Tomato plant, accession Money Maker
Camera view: tilt-top (135 deg); turntable rotation: 330 degrees
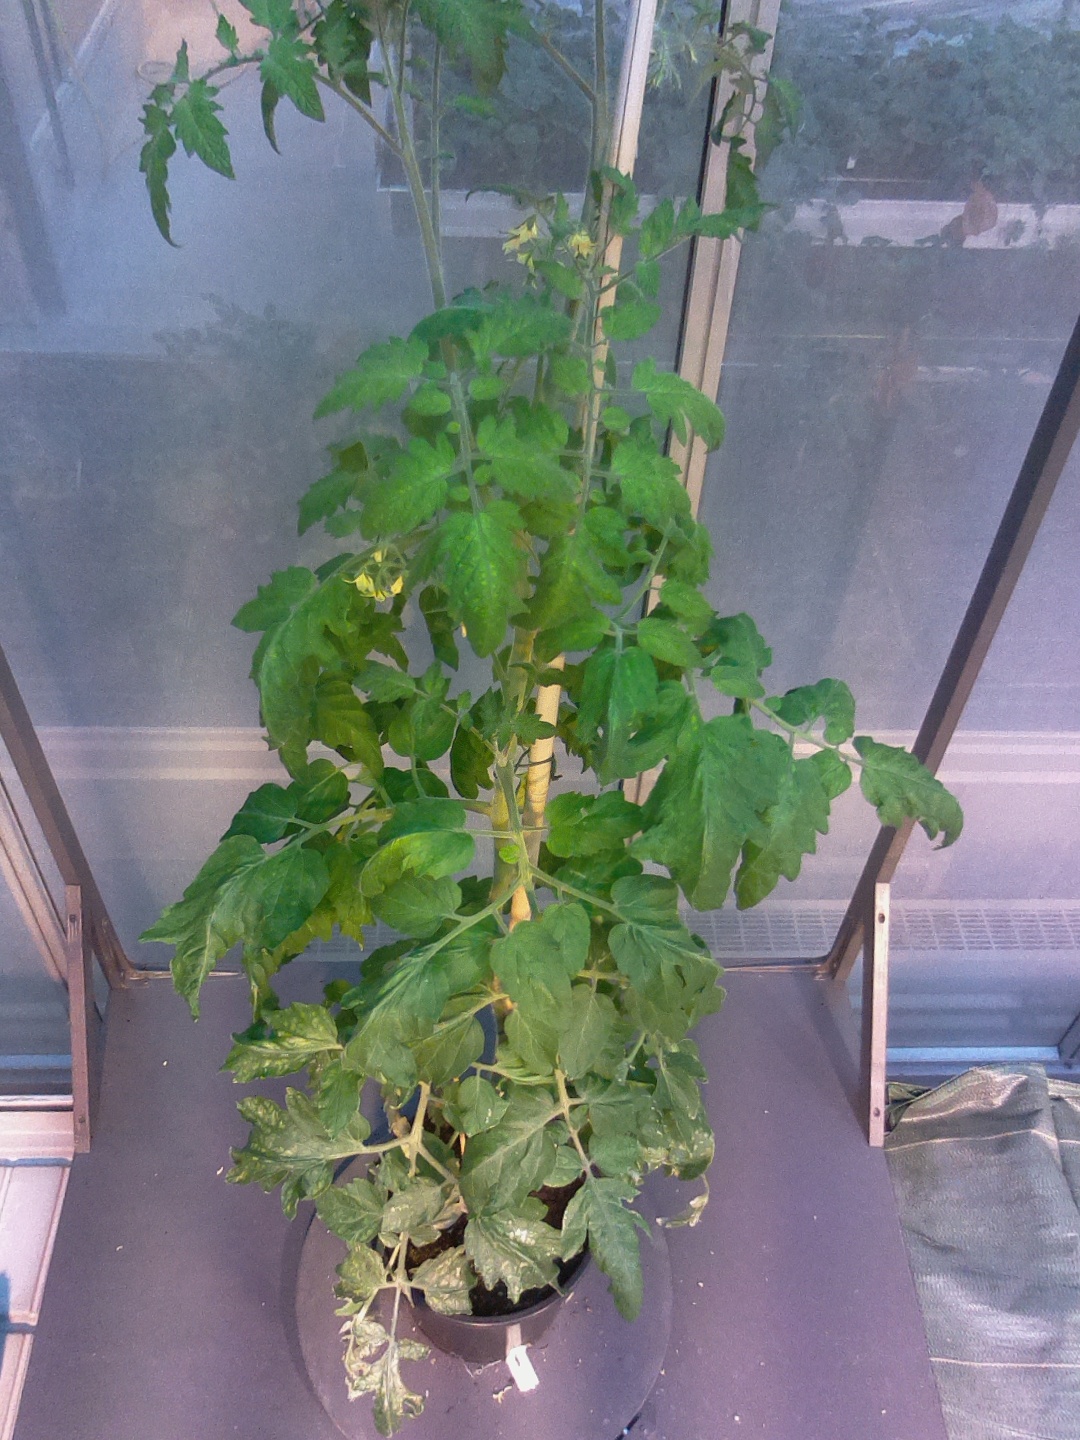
BBCH growth stage 70: Fruits at the main stem or branches visibles